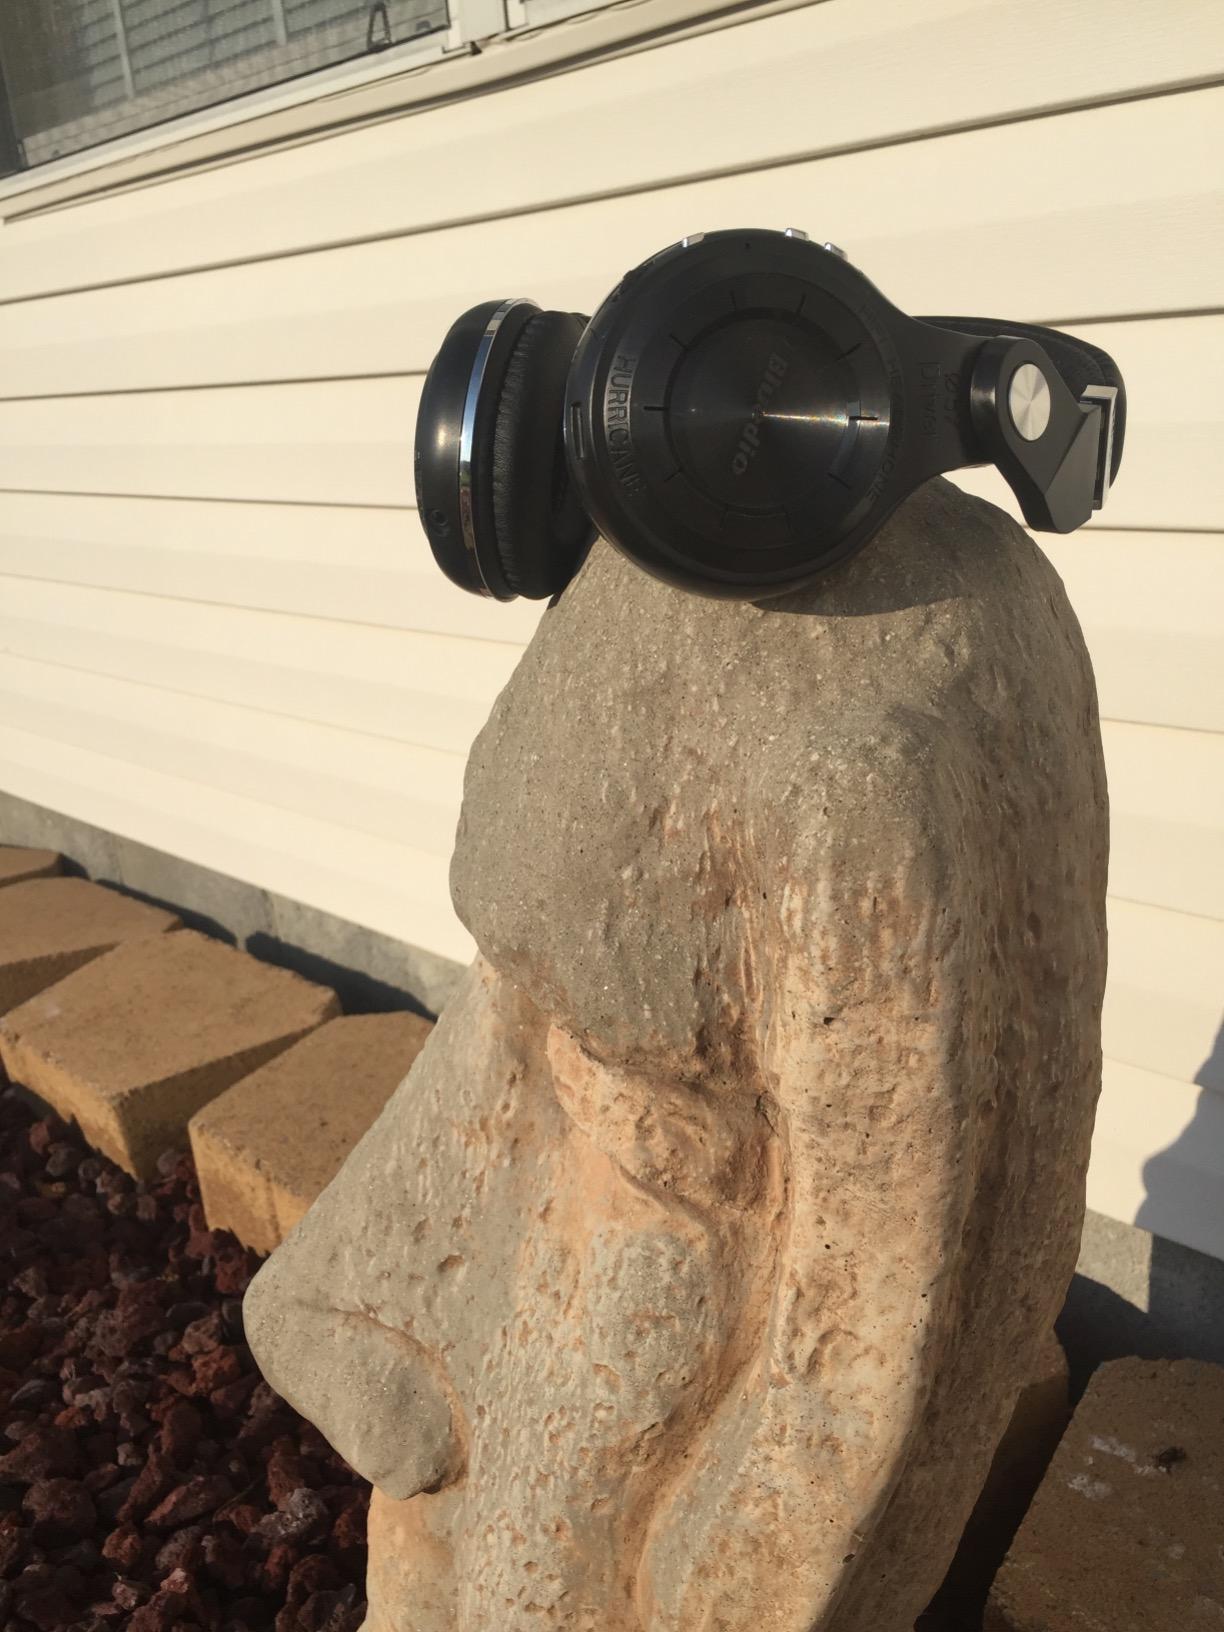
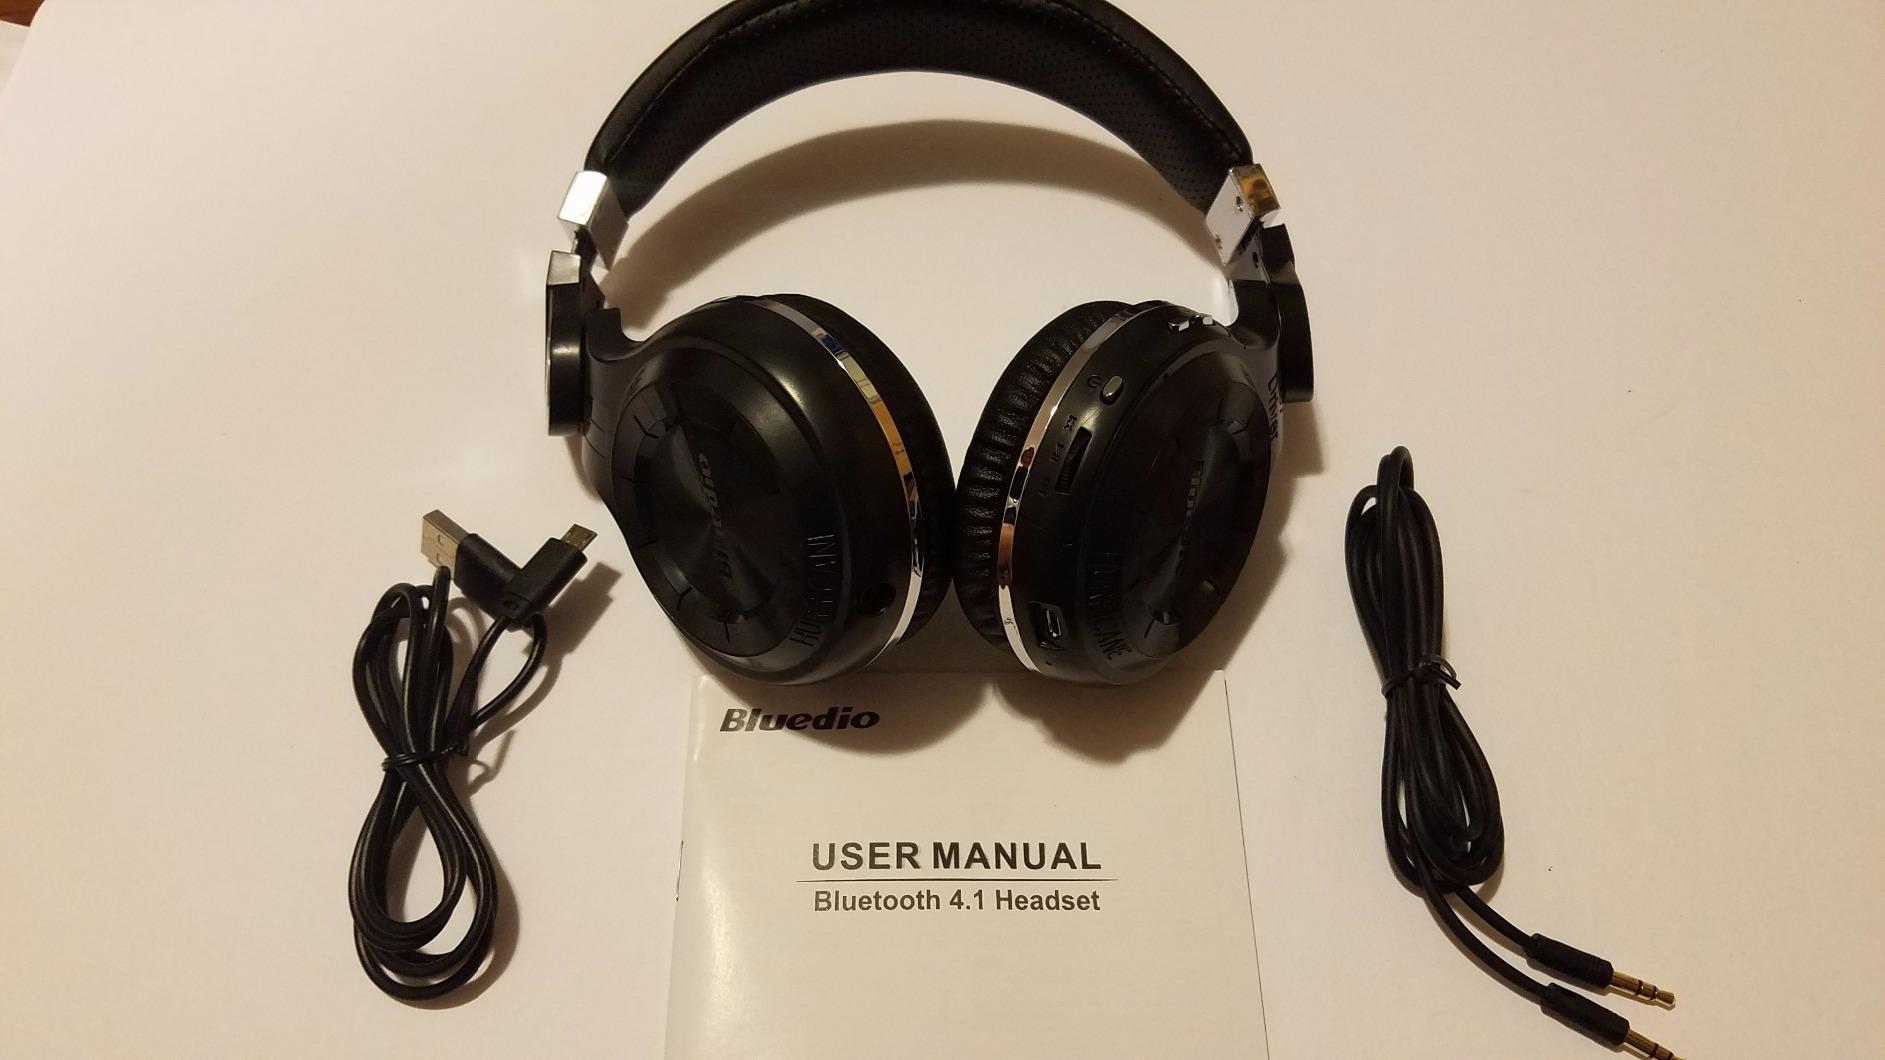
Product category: headphones
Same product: yes